The Stainless Steel Rat Saves the World (video game)

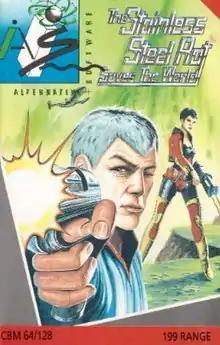

The Stainless Steel Rat Saves the World is a 1984 video game programmed by Shards Software and published by Mosaic Publishing.